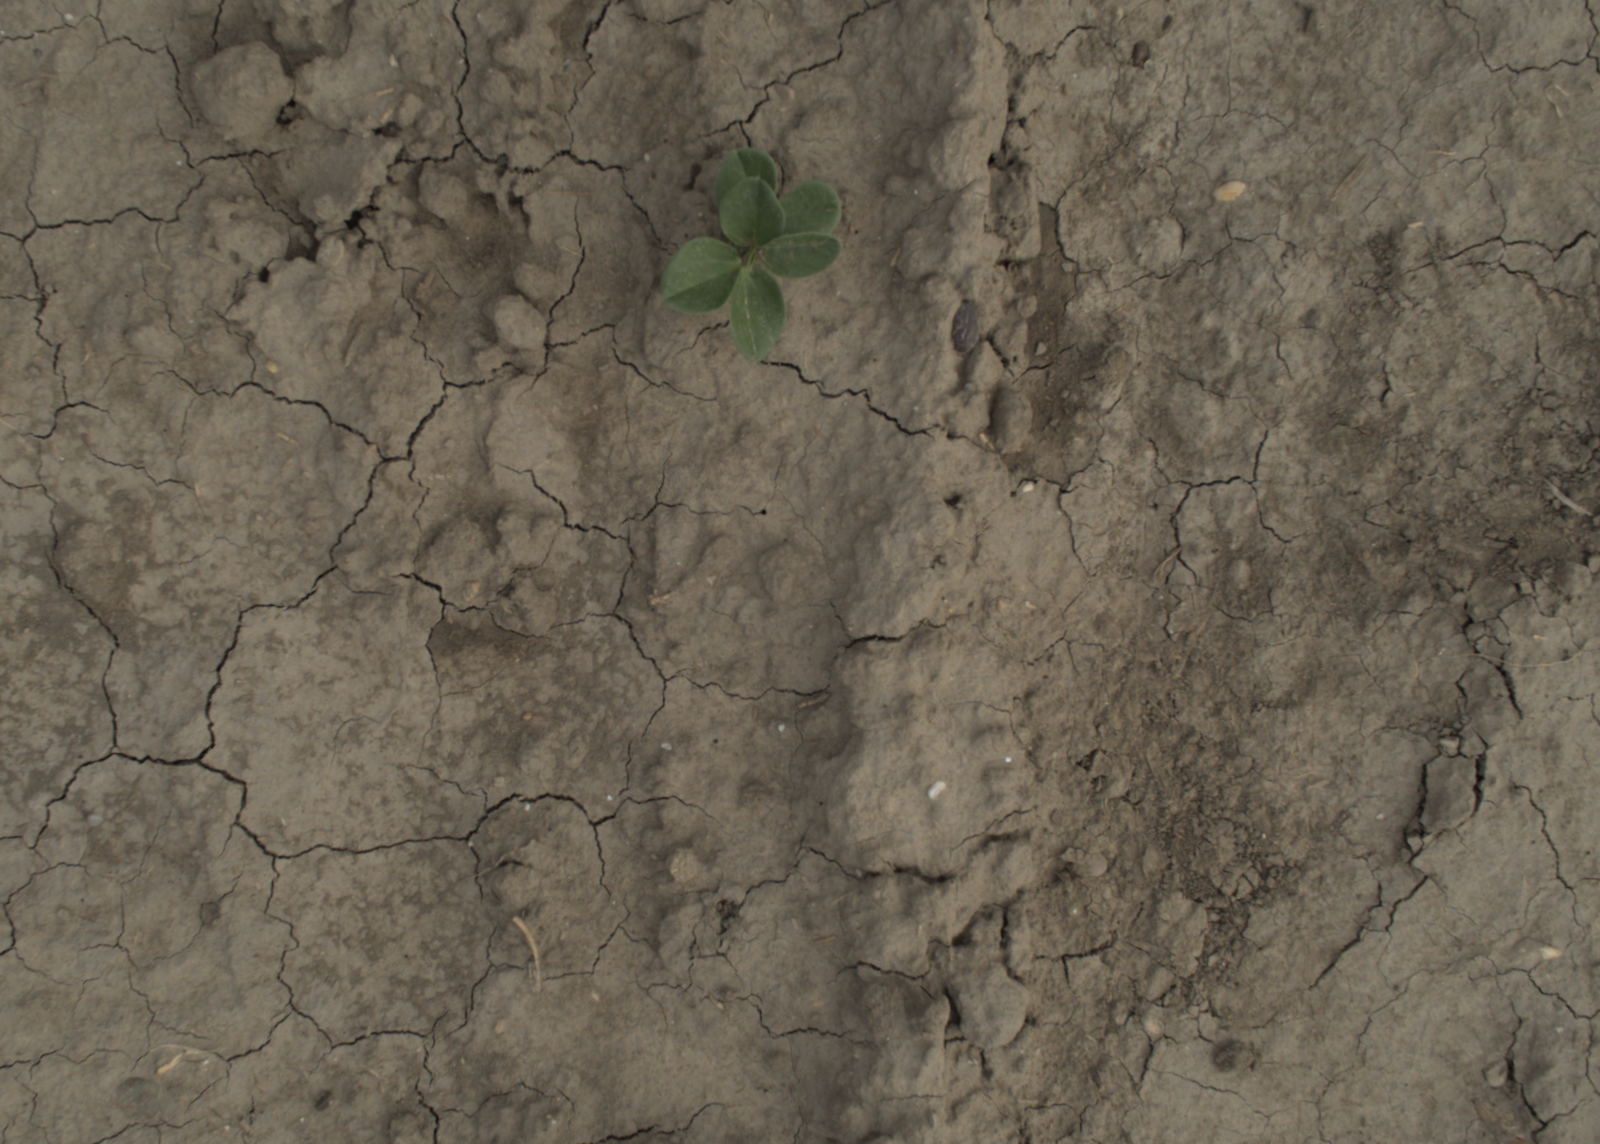
Capture date: 21.09.2021 10:50:17
Weather: mixed
Wind: light
Seeding date: 02.09.2021
Plant canopy height (mm): 962